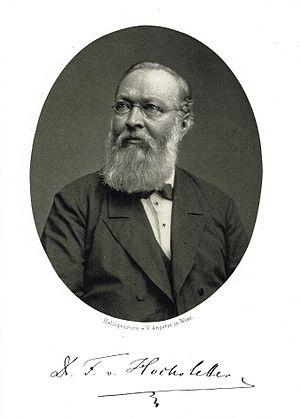
Le chevalier Christian Gottlob Ferdinand von Hochstetter, né le 30 avril 1829 à Esslingen am Neckar et mort le 18 juillet 1884 à Vienne, est un naturaliste, géologue et explorateur germano-autrichien qui dirigea l'équipe scientifique de l'expédition du SMS Novara autour du monde commandée par la couronne autrichienne et dirigée par le capitaine Bernhard von Wüllerstorf-Urbair.